La fille de Madame Angot

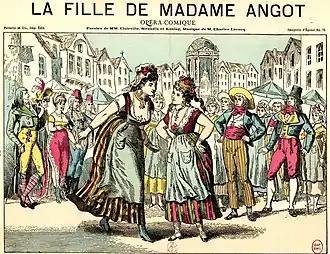
Scene from 1873 Paris production

La fille de Madame Angot ("Madame Angot's Daughter") is an opéra comique in three acts by Charles Lecocq with words by Clairville, Paul Siraudin and Victor Koning. It was premiered in Brussels in December 1872 and soon became a success in Paris, London, New York and across continental Europe. Along with Robert Planquette's "Les cloches de Corneville", "La fille de Madame Angot" was the most successful work of the French-language musical theatre in the last three decades of the 19th century, and outperformed other noted international hits such as "H.M.S. Pinafore" and "Die Fledermaus".